Forbush decrease

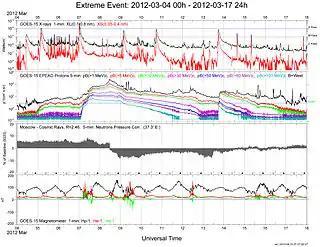
Forbush Decrease in March 2012.

The Forbush decrease is usually observable by particle detectors on Earth within a few days after the CME, and the decrease takes place over the course of a few hours. Over the following several days, the galactic cosmic ray intensity returns to normal. Forbush decreases have also been observed by humans on "Mir" and the International Space Station (ISS), at other locations in the inner heliosphere such as the Solar Orbiter spacecraft, and at Mars with the Mars Science Laboratory rover's Radiation assessment detector and the MAVEN orbiter, as well as in the outer solar system by instruments onboard "Pioneer 10" and "11" and "Voyager 1" and "2", even past the orbit of Neptune.